Bangkok Port

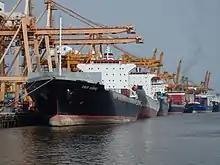
Cargo ships at Bangkok Port

Bangkok Port (BKP), popularly known as Khlong Toei Port, is an international port on the Chao Phraya River in Khlong Toei District of the Thai capital city, Bangkok. It is operated by the Port Authority of Thailand. Until recently, Bangkok Port was one of the world's 100 busiest container ports. The port also offers a conventional quay for loading and unloading cargo. The maximal ship length is and the draft for the container ships.